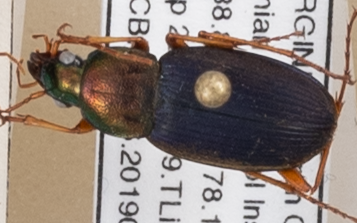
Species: Chlaenius emarginatus
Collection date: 2019-05-09
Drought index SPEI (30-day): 1.13
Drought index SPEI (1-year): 2.09
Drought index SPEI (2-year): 2.09